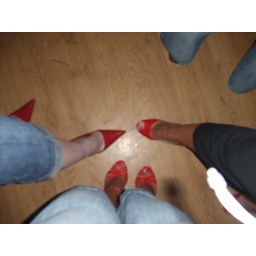
lol us girls all in our red high heels